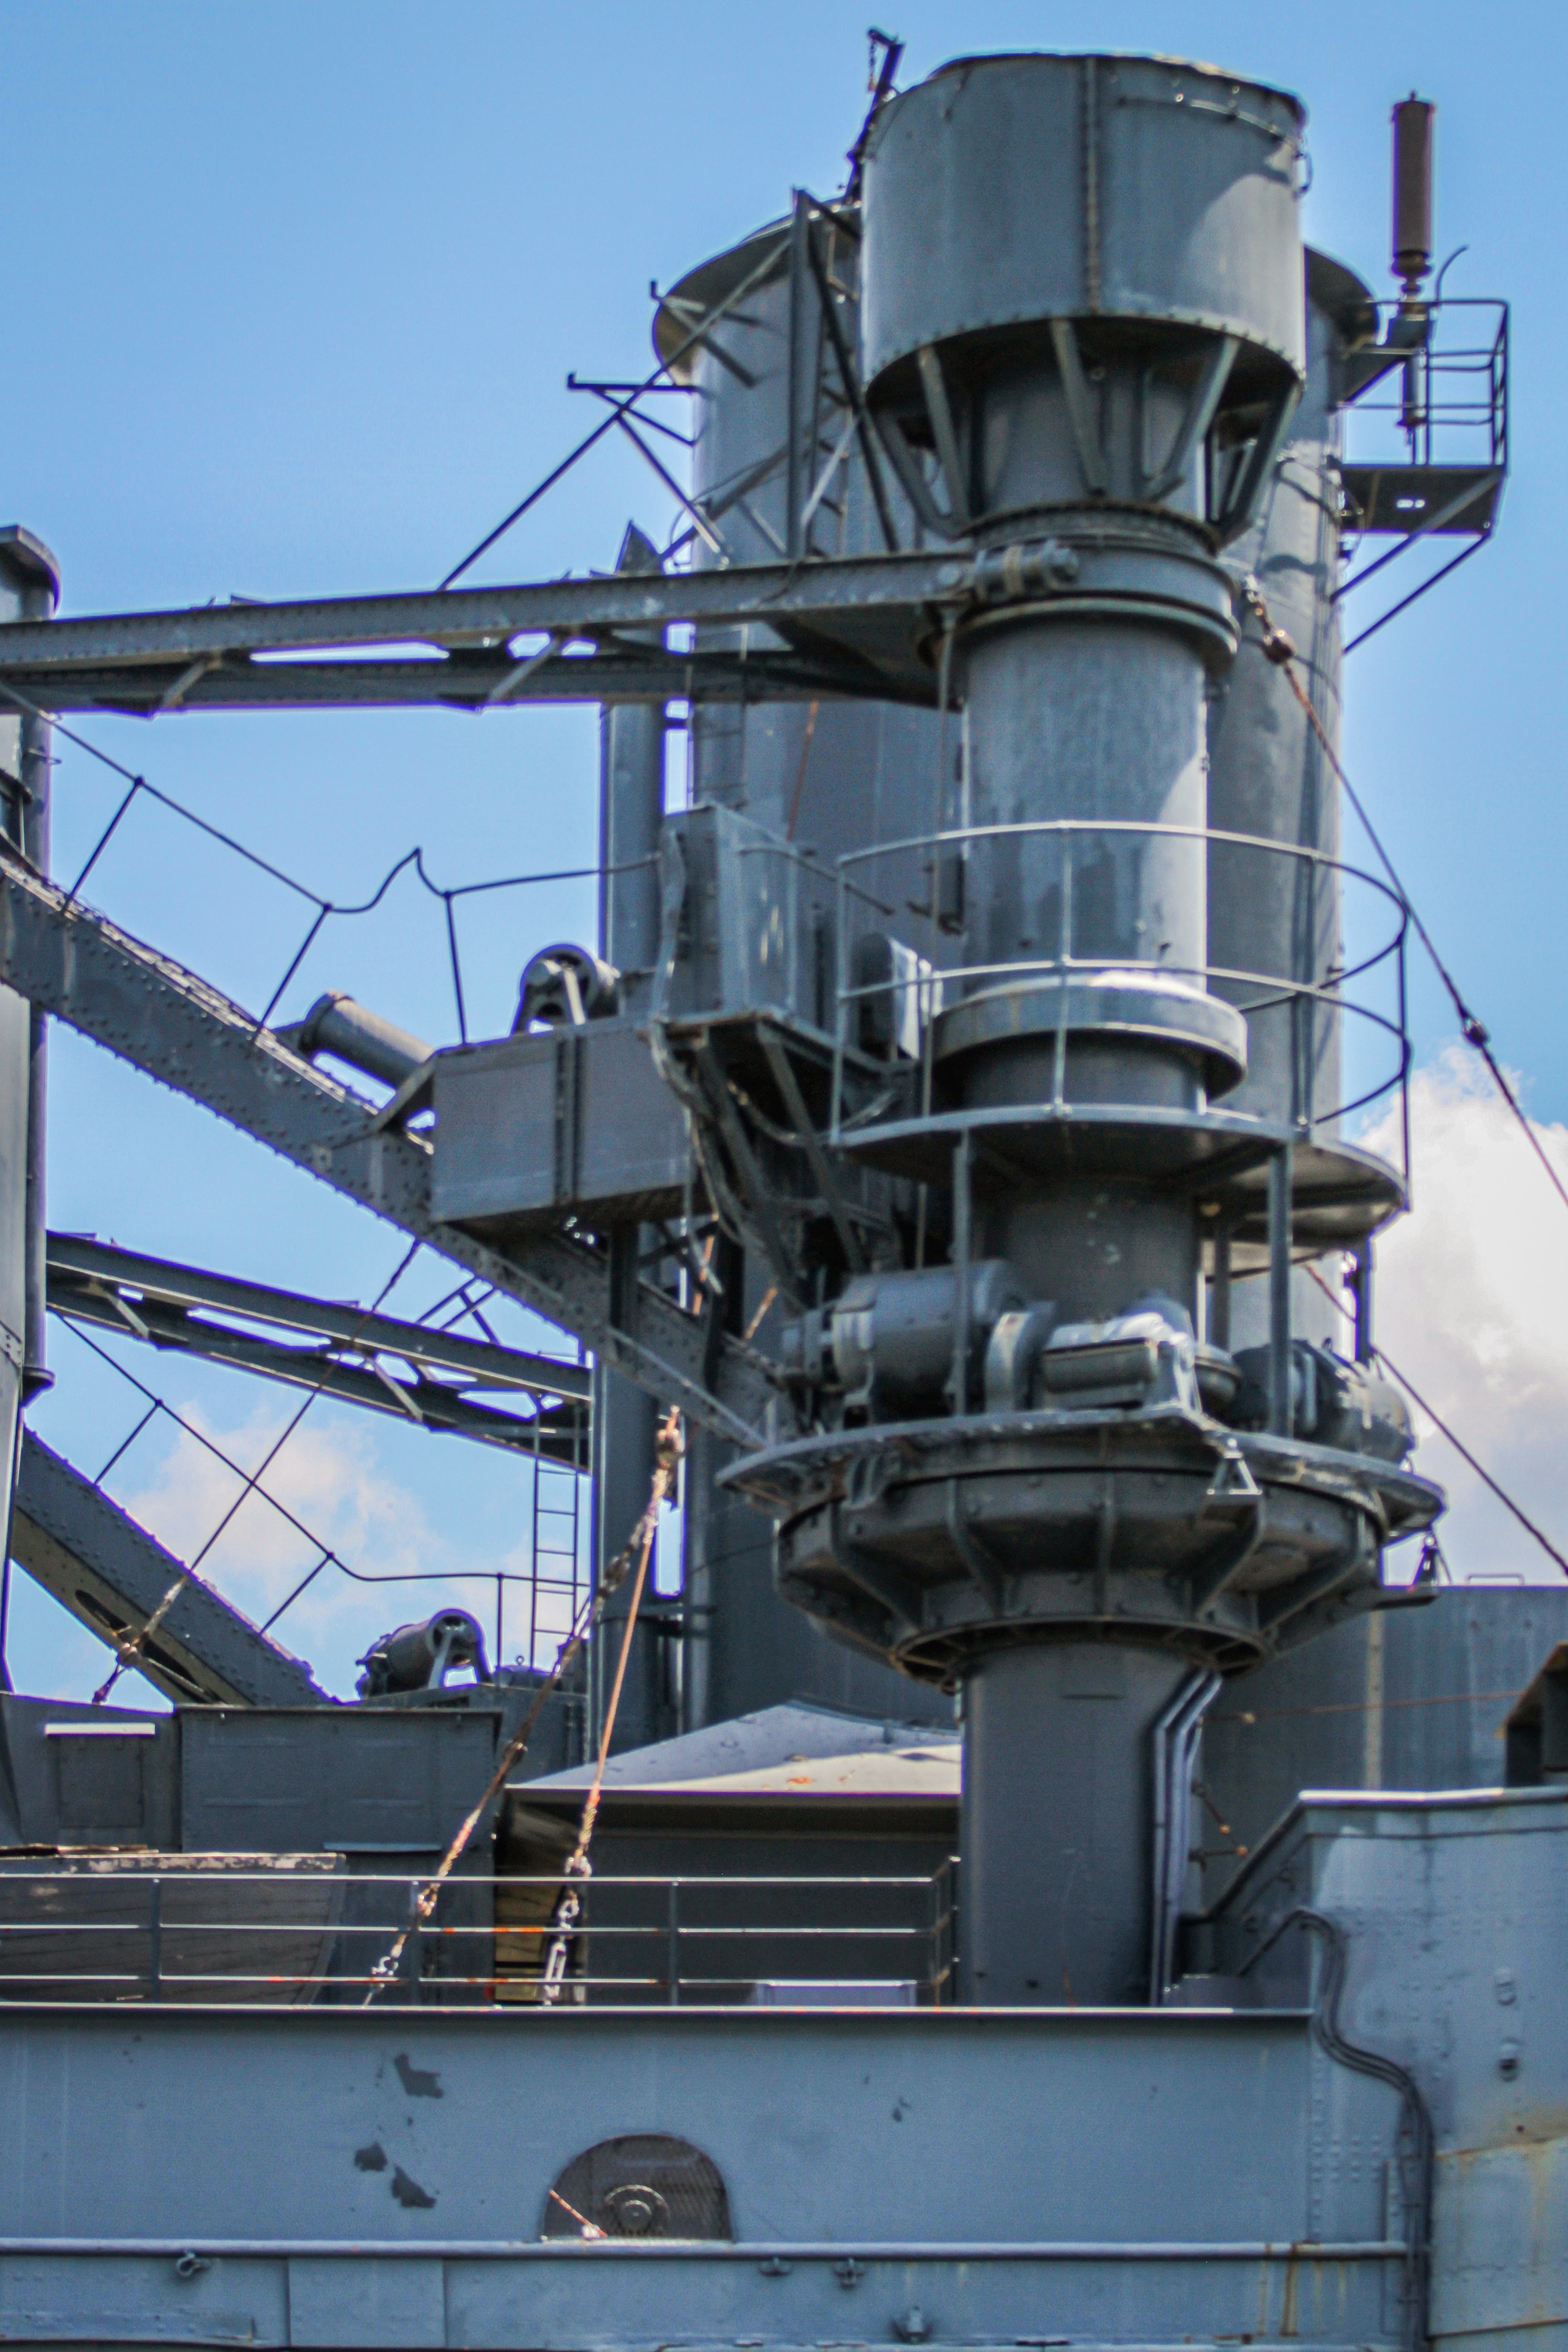
battleships, industry, architecture, vehicle